Memphis Center for Reproductive Health

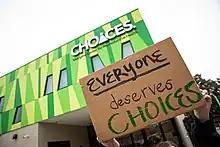
CHOICES' Memphis clinic, located at 1203 Poplar Avenue.

CHOICES Center for Reproductive Health is an independent, nonprofit reproductive and sexual health provider and was the first abortion clinic in Memphis, Tennessee.